Strong Girl Bong-soon

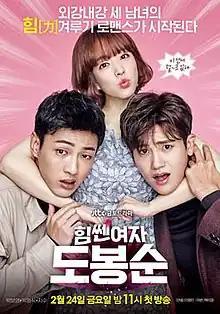
Promotional poster

Strong Girl Bong-soon is a 2017 South Korean television series starring Park Bo-young in the title role as a woman with superhuman strength, with Park Hyung-sik and Ji Soo. It aired on JTBC from February 24 to April 15, 2017.